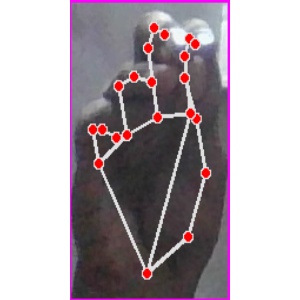
अक्षर: ङ